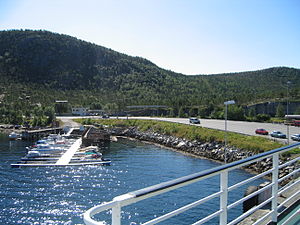
Europavej E6 / Eksterne henvisninger
Skarberget færgehavn
Europavej 6 er en europavej som går mellem Kirkenes i Norge i nord og Trelleborg i Sverige i syd. Vejens længde er omkring 3.120 km, hvoraf 2.627,9 km er i Norge.